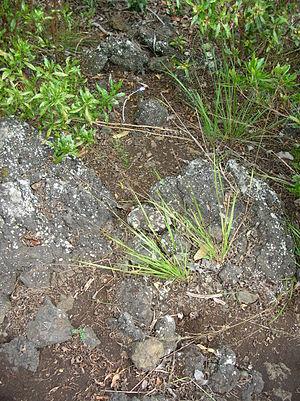
La liste des espèces du genre Panicum comprend près de 450 espèces acceptées.